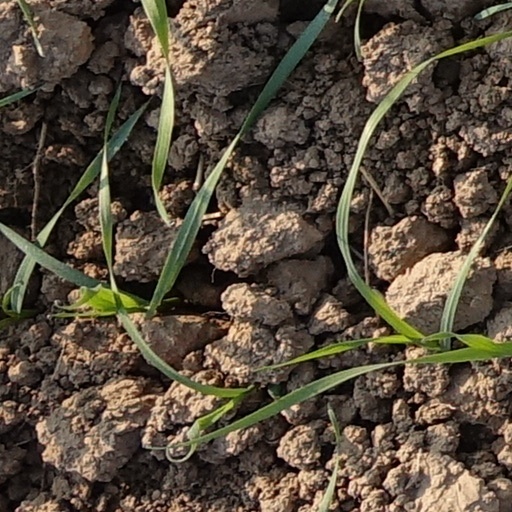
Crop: wheat